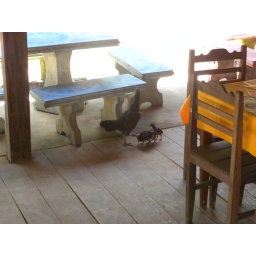
There was a chicken with a bunch of chicks walking around the restaurant